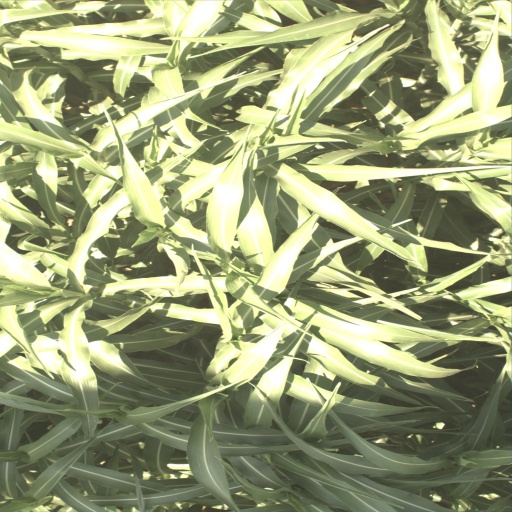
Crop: sorghum